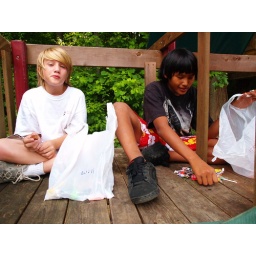
Up in the tree house